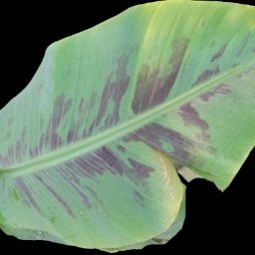
Label: Healthy